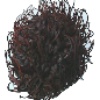
Label: Rambutan 1